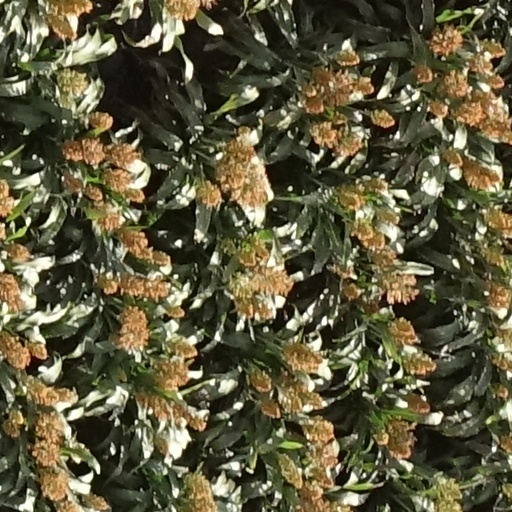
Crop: sorghum